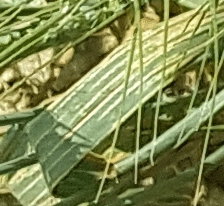
Label: Wheat___Yellow_Rust